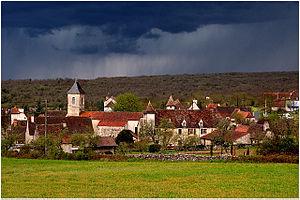
Vue sous l'orage